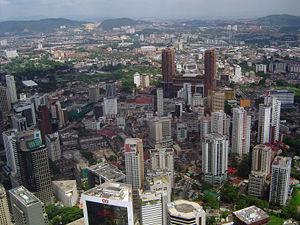
Ci-après les villes de Malaisie de plus de 100 000 habitants :